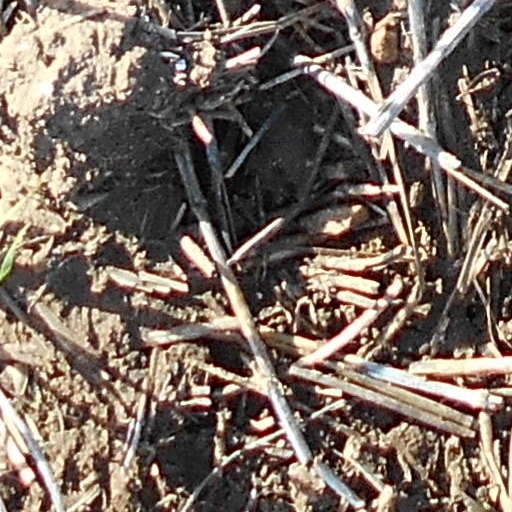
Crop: wheat